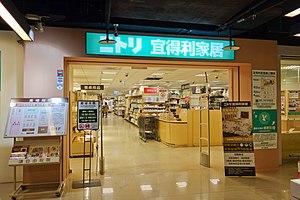
Nitori Co., Ltd est une entreprise japonaise de vente au détail de meubles et d'accessoires pour la maison, dont le siège sociale se trouve à Sapporo au Japon. Il s'agit de la plus grande chaîne de meubles et d'accessoires de maison au Japon. L'entreprise a été fondée en 1967 par l'actuel président de la société, Akio Nitori. Nitori compte actuellement plus de 400 magasins au Japon et plus de 50 magasins à Taiwan, aux États-Unis et en Chine.